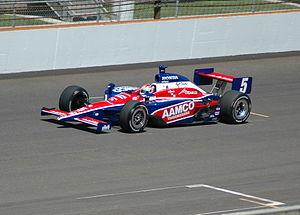
Sarah Fisher, née le 4 octobre 1980 à Columbus dans l'Ohio, est une pilote automobile américaine.